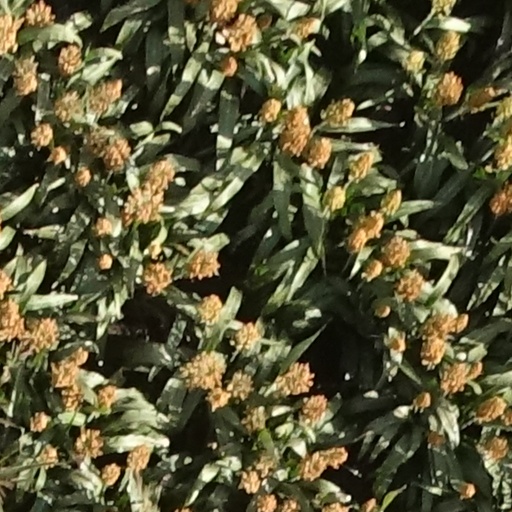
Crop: sorghum